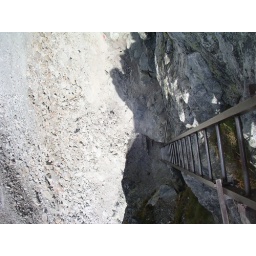
We suddenly were in front of a huge rock wall with a 50' ladder